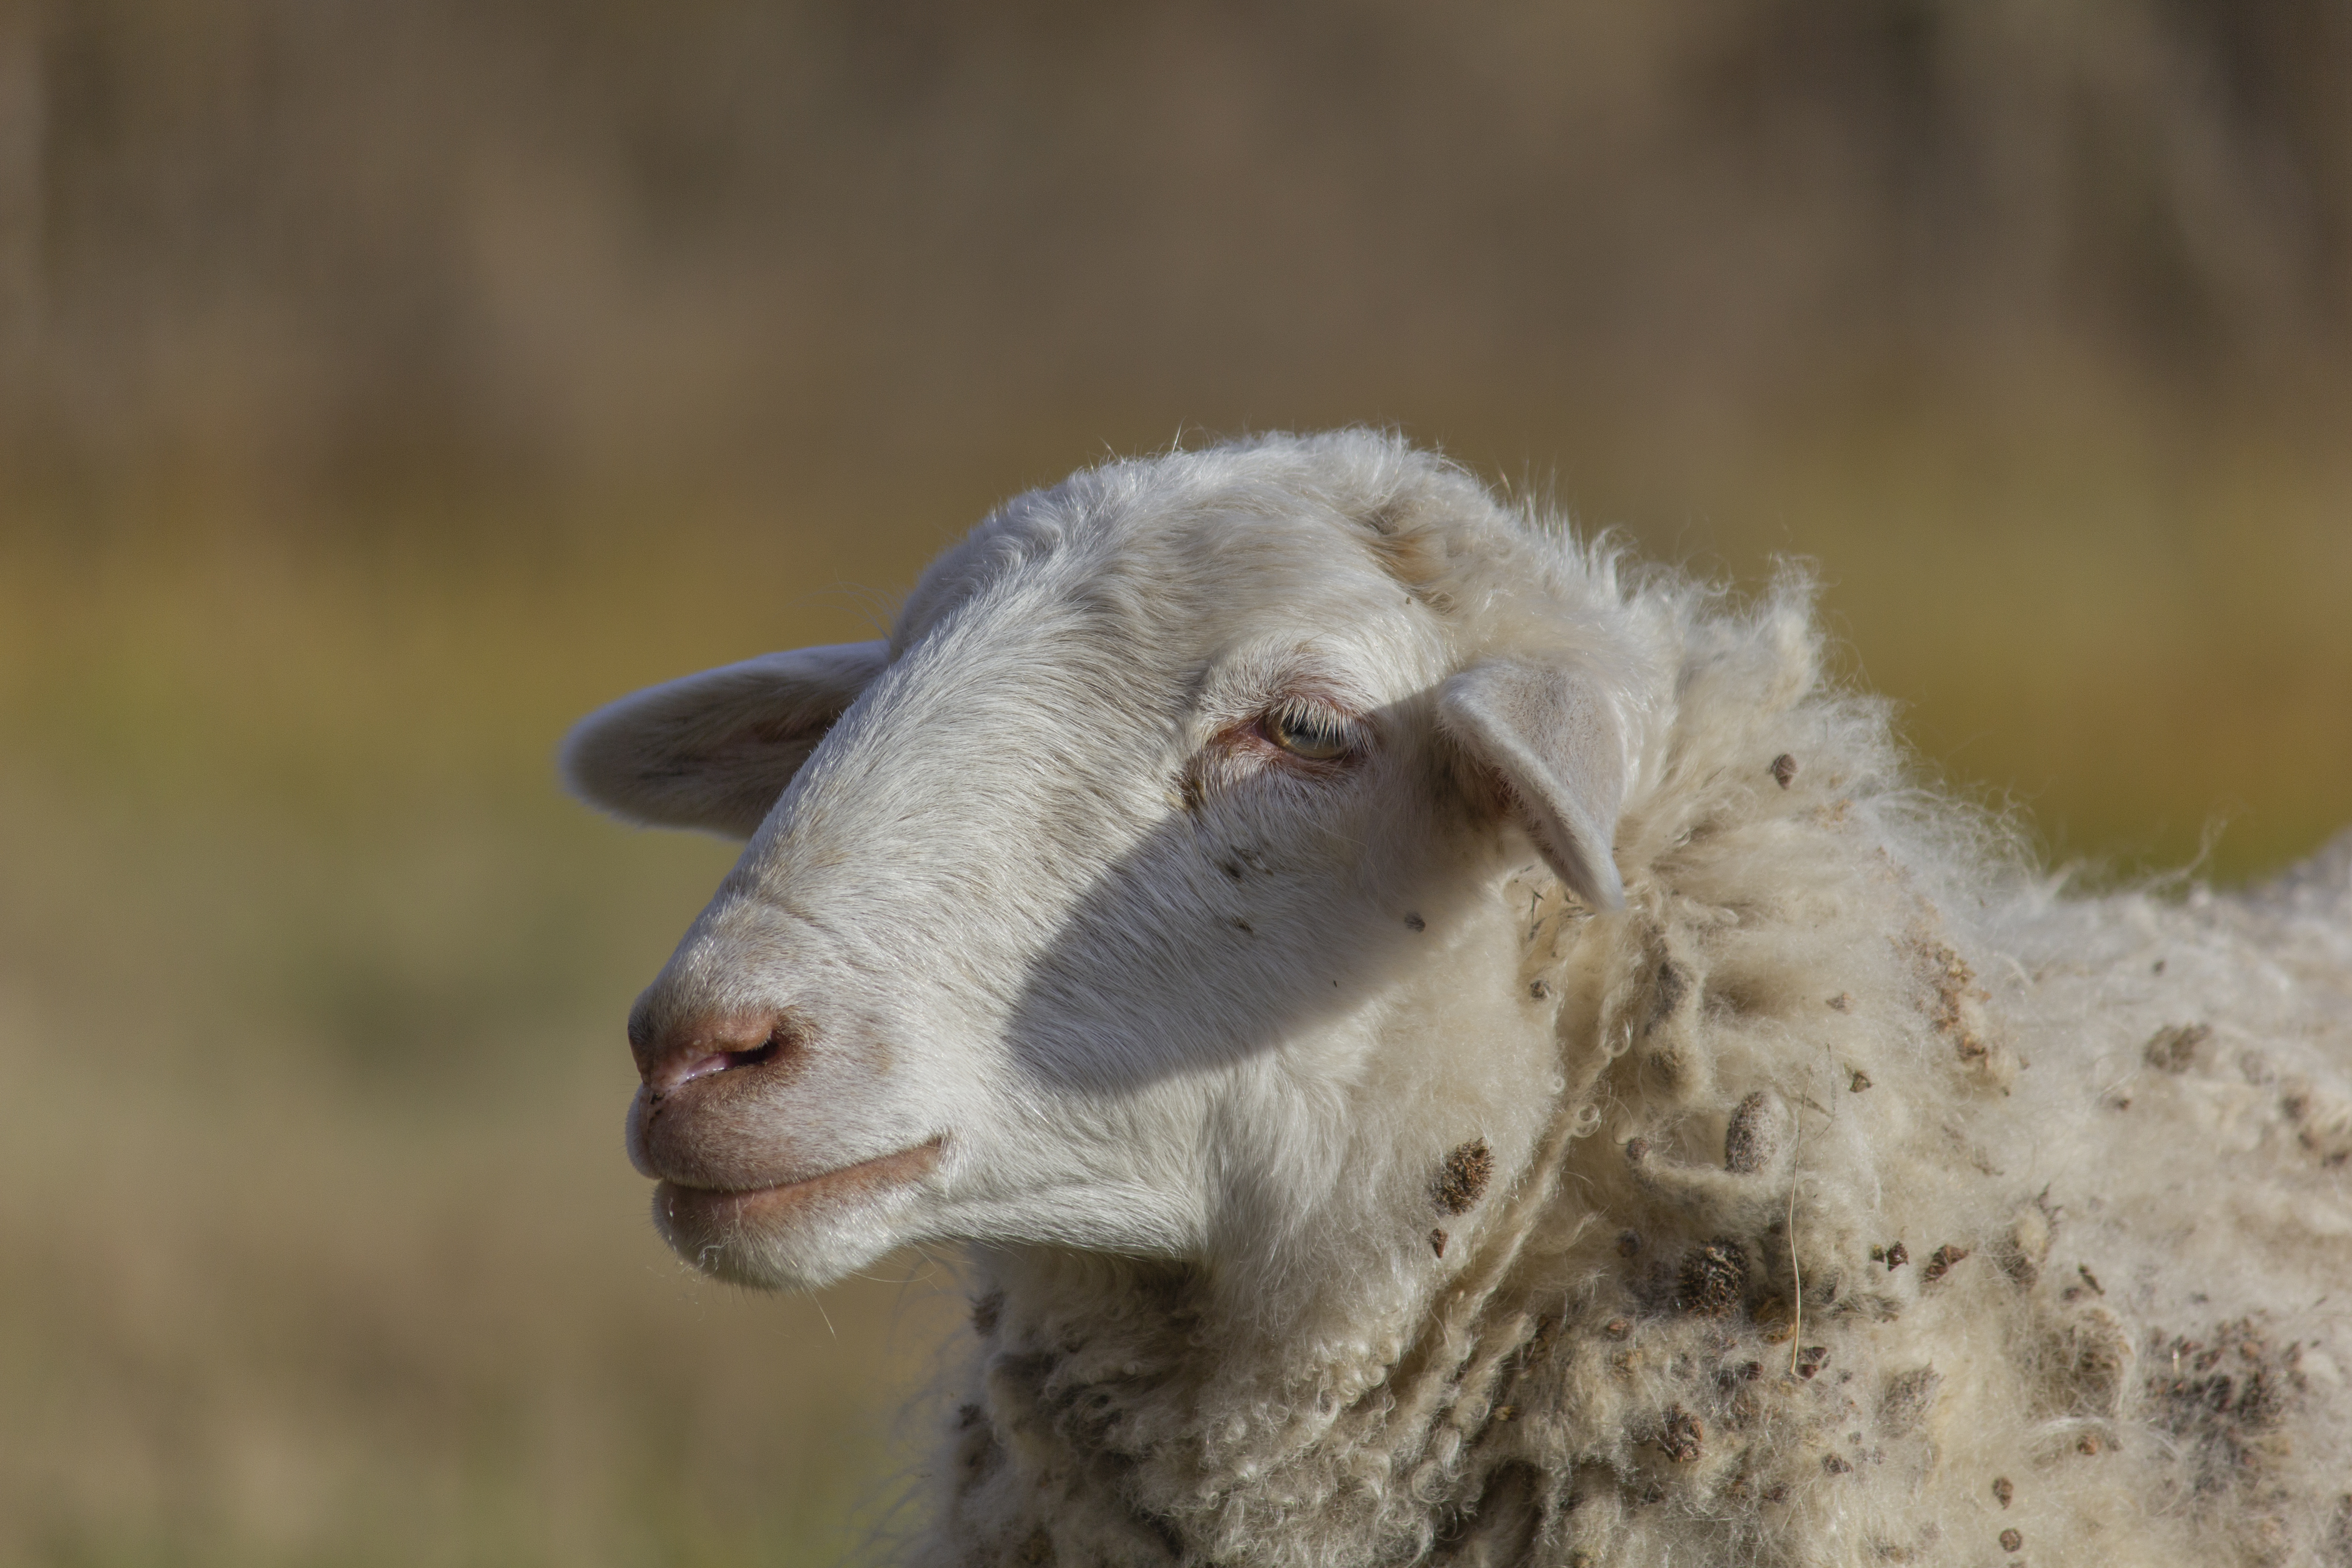
sheep, animal, grass, dry, autumn, horn, fauna, cow goat family, snout, livestock, lamb and mutton, wildlife, terrestrial animal, goat antelope, goats, argali, fur, pasture